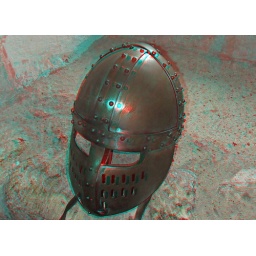
Dover Castle in anaglyph 3D stereo red cyan glasses to view